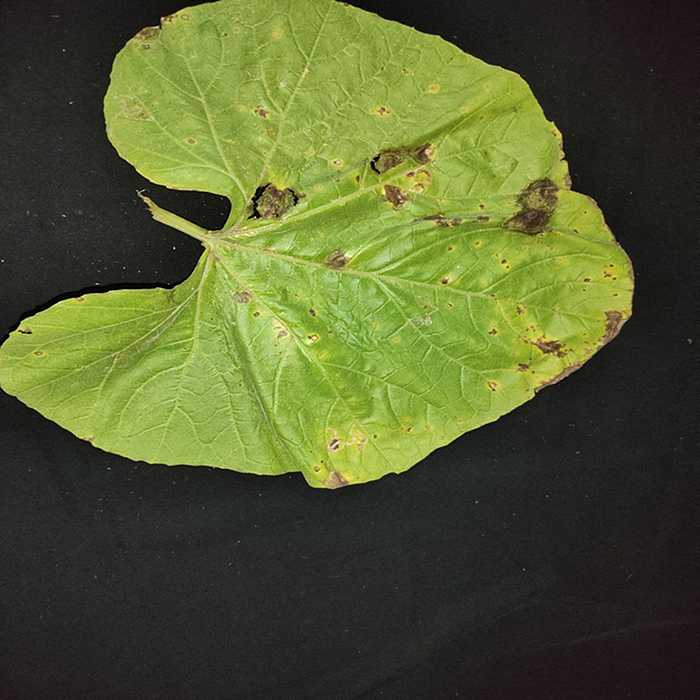
Plant: Bottle gourd
Label: Downey mildew